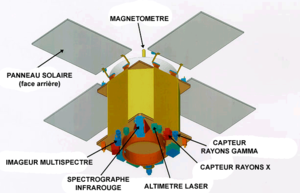
Diagramme de la sonde NEAR Shoemaker avec emplacement des instruments scientifiques (version francaise)
NEAR Shoemaker est une sonde spatiale lancée le 17 février 1996 par l'agence spatiale américaine, la NASA, dans le but d'étudier Éros, l'un des plus gros astéroïdes géocroiseurs. NEAR Shoemaker est la première mission du programme Discovery de la NASA qui rassemble des missions interplanétaires à coût et durée de développement limités. Cette sonde de 800 kg, dont 56 kg d'instrumentation scientifique, avait pour objectif de déterminer les principales caractéristiques de l'astéroïde dont la masse et sa distribution interne, la composition minéralogique, le champ magnétique et la composition du régolithe et les interactions avec le vent solaire. La sonde s'est mise en orbite autour d'Éros le 14 février 2000 et a mené une campagne d'étude d'environ un an. Celle-ci s'est achevée par l'atterrissage de la sonde sur le sol de l'astéroïde le 12 février 2001, pour lequel NEAR Shoemaker n'avait pas été conçue. La sonde a survécu et a pu transmettre des données scientifiques jusqu'au 28 février 2001.